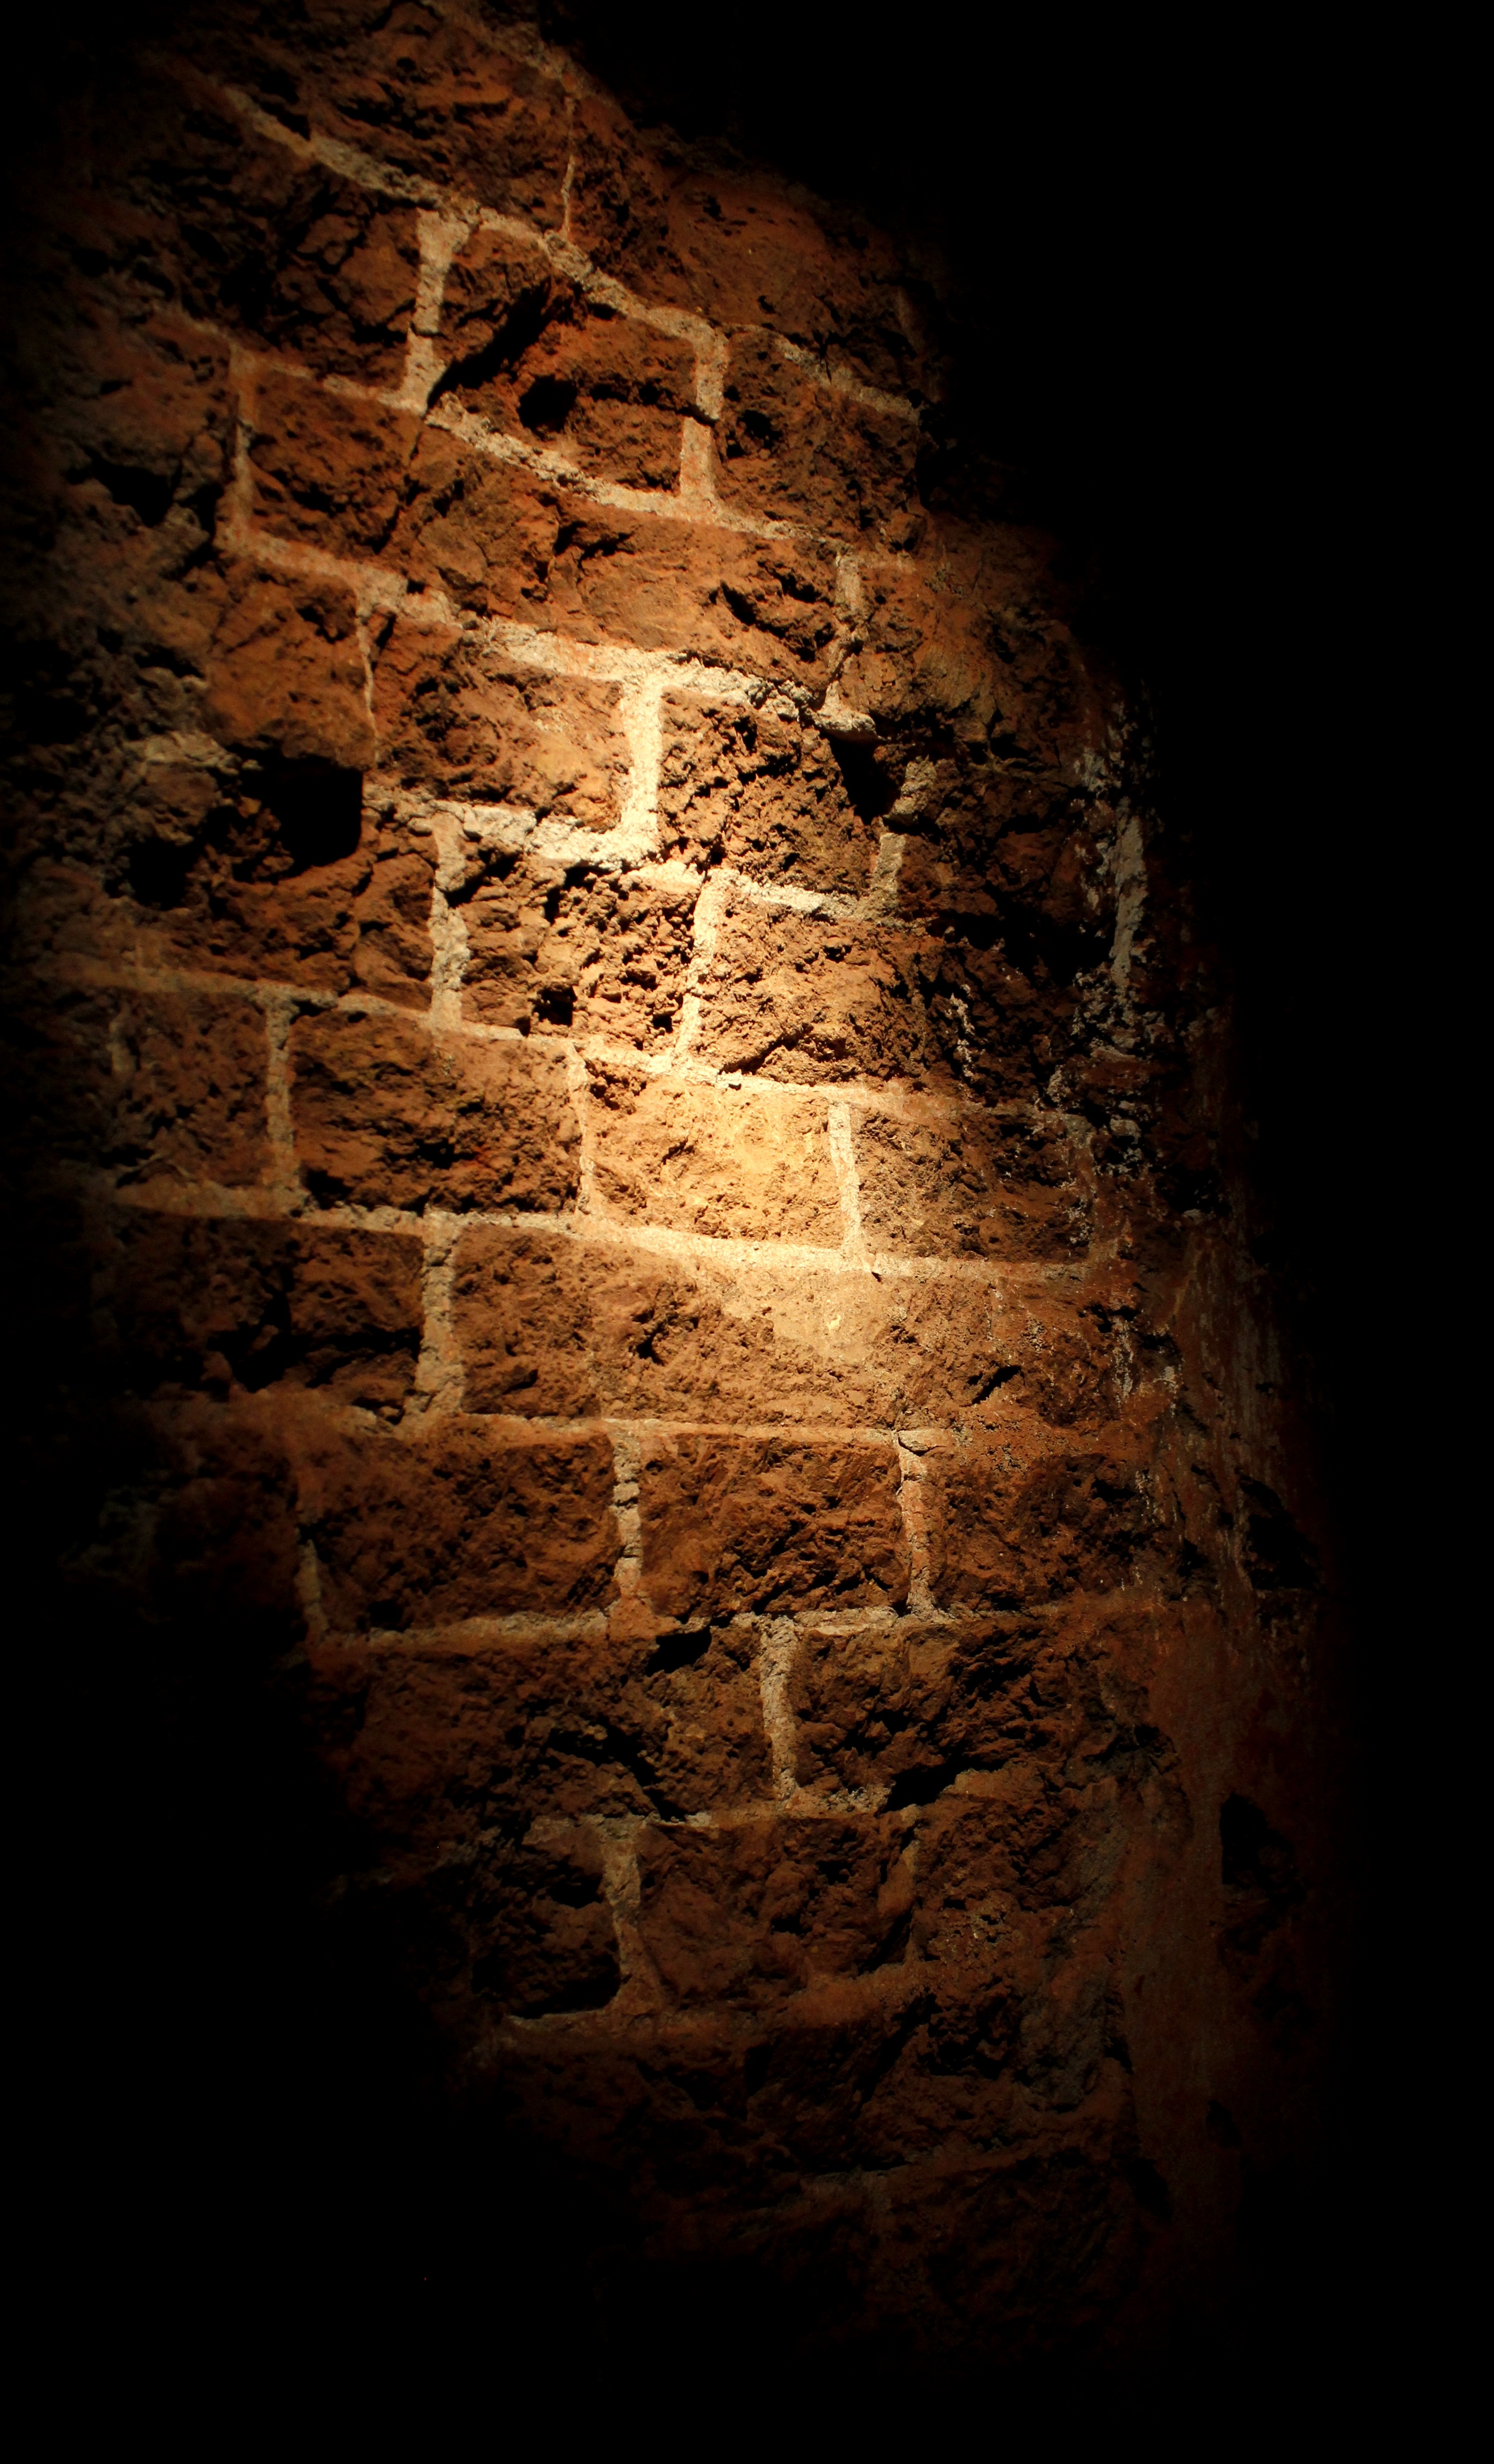
rock, light, wall, formation, cave, darkness, lighting, bricks, masonry, landform, natural stone wall, natural stones